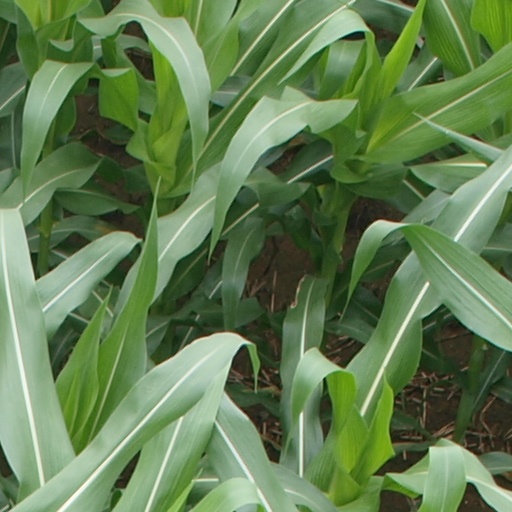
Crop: maize; corn